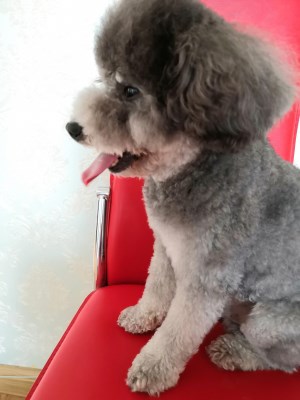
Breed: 2925-n000114-toy_poodle